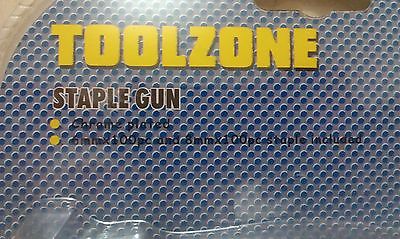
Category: stapler